NGC 2859

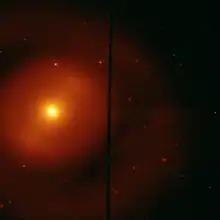
NGC 2859 imaged by the Hubble Space Telescope

NGC 2859 is a barred lenticular galaxy located some 83 million light years away in the constellation Leo Minor. The morphological classification is (R)SB(r)0, where the S0 notation indicates a well-defined physical structure that is lacking in visible spiral arms. It has a strong bar (B) of the "ansae" type, which means it grows brighter or wider toward the tips. A faint, secondary bar is positioned at nearly a right angle to the main bar. These features are surrounded by a weak inner ring (r) that appears diffuse. The outer region of the galaxy hosts a prominent, detached ring (R) that includes a series of blue-hued knots along the eastern side.